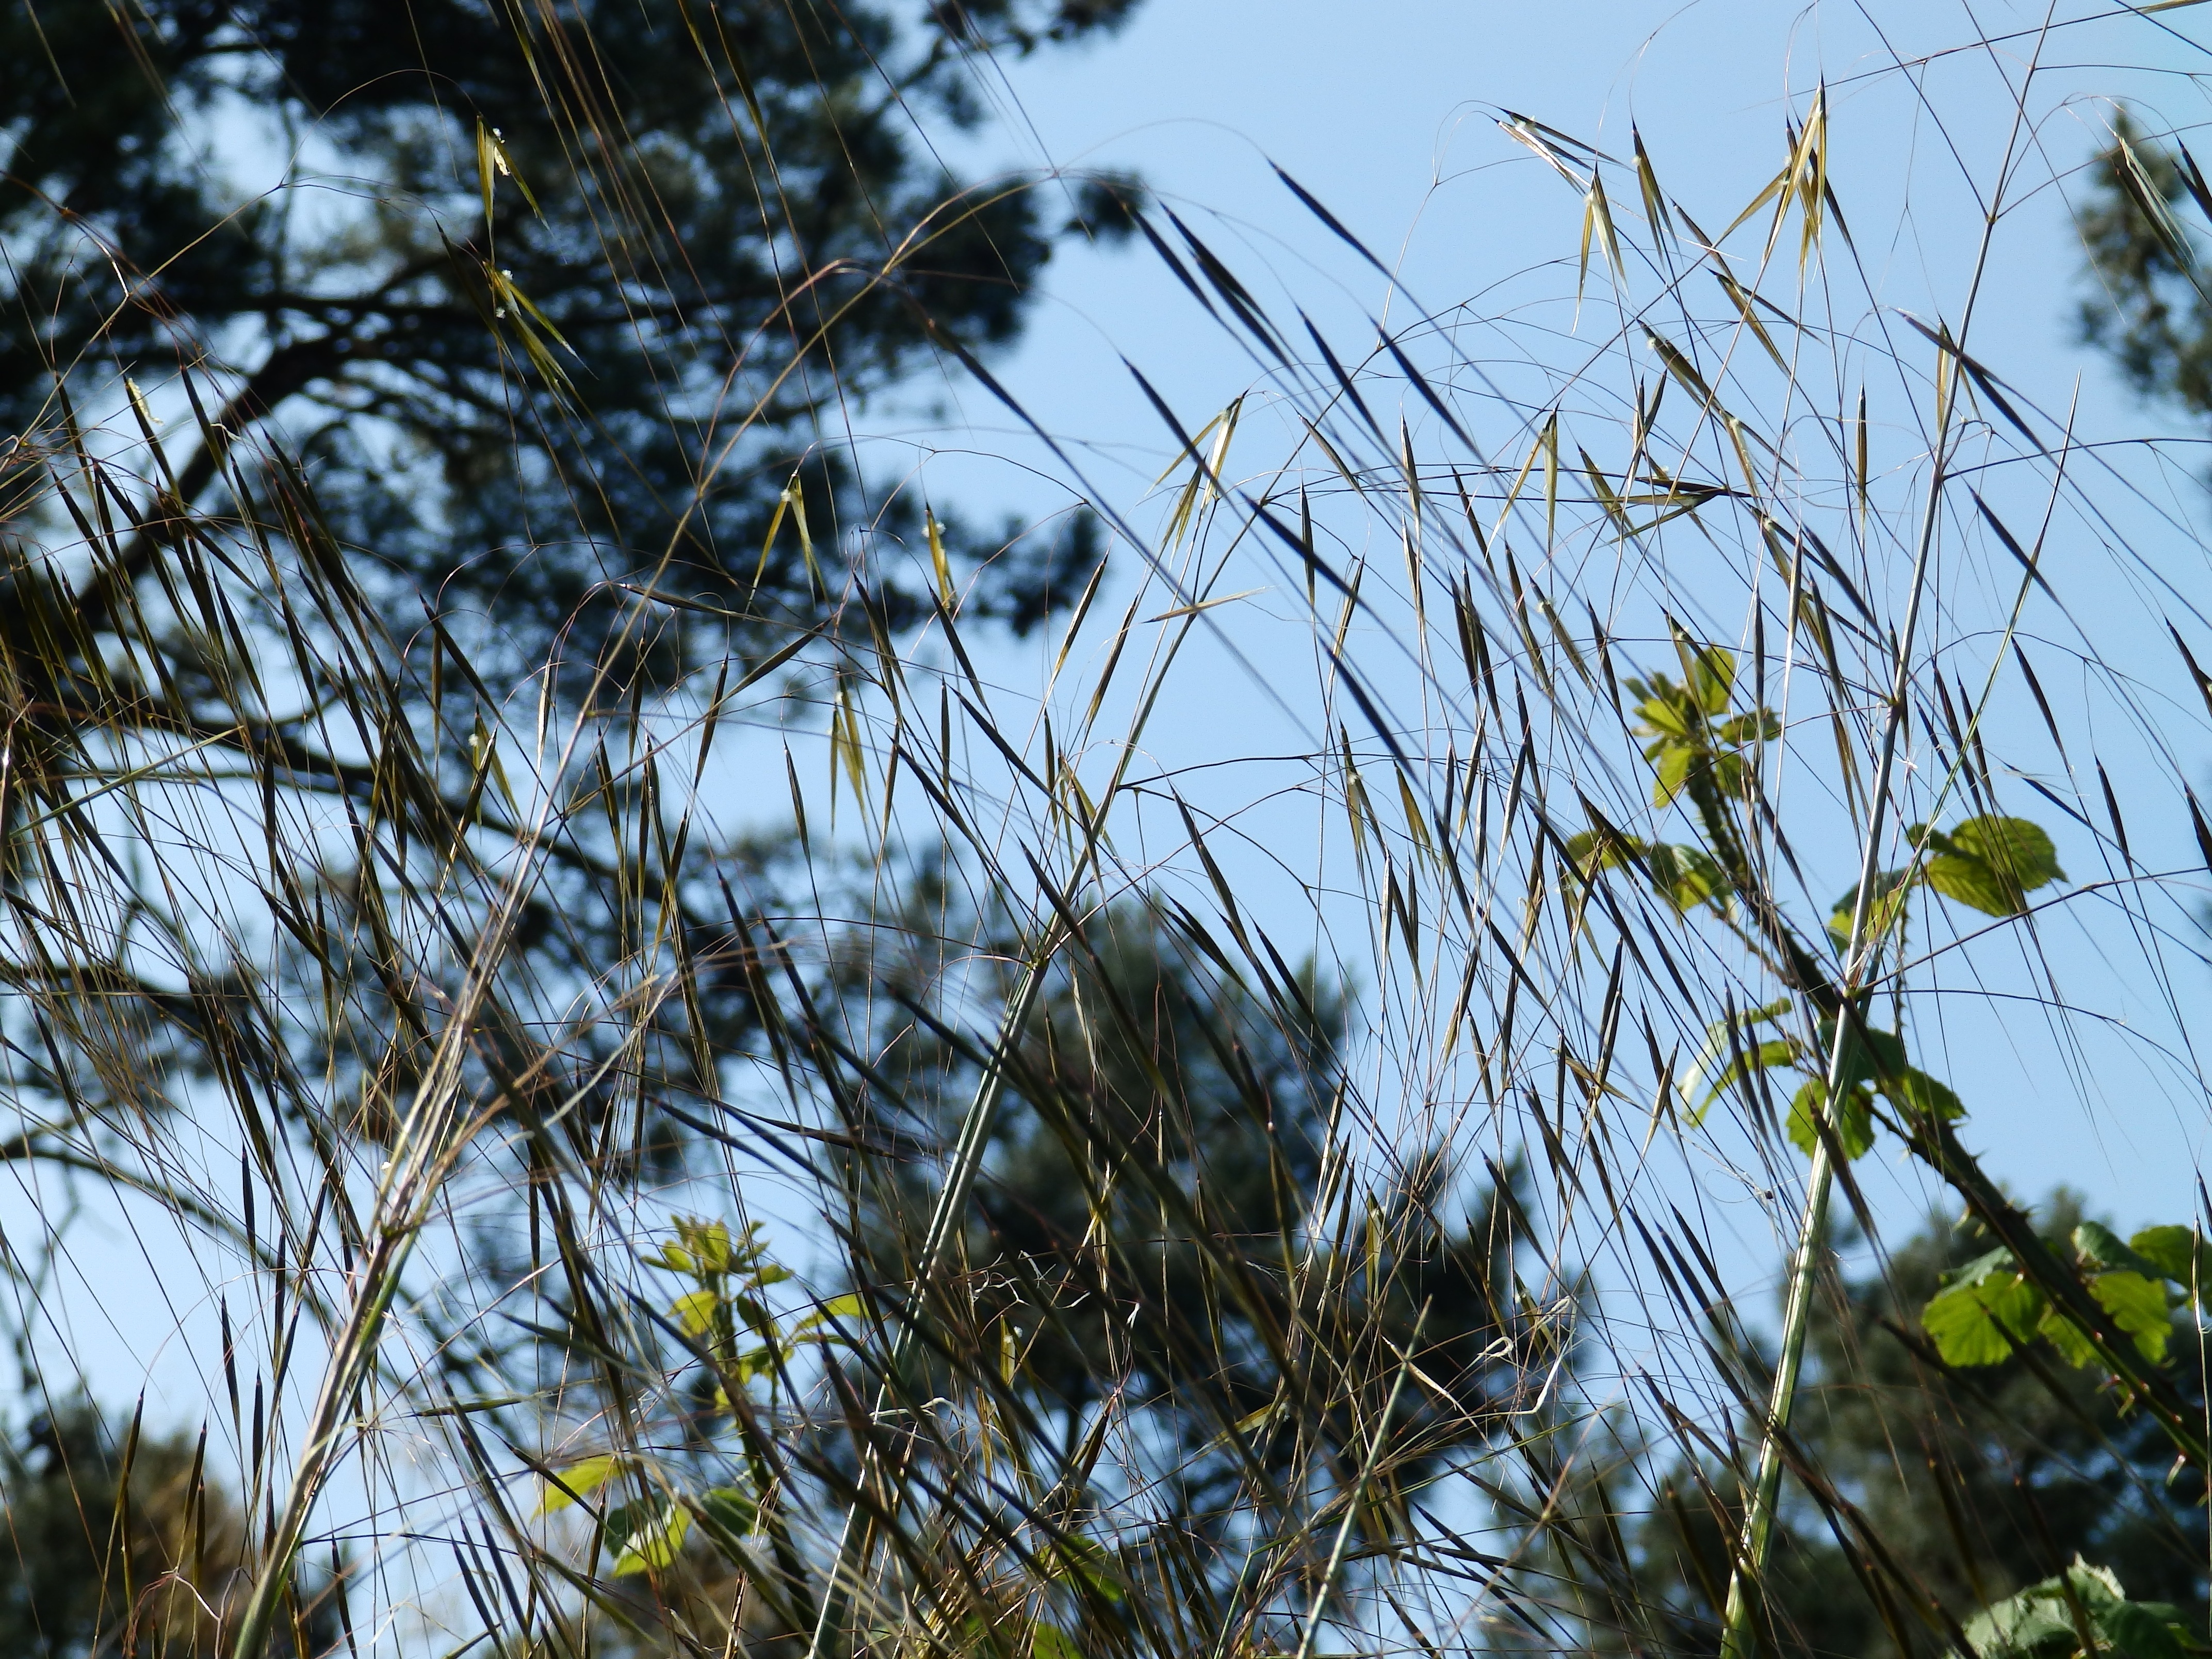
tree, nature, grass, branch, winter, plant, sky, sunlight, leaf, flower, wildlife, autumn, flora, season, fauna, pontevedra, cangas, woody plant, limens ride, mile beach area